Italian Hospital of Montevideo

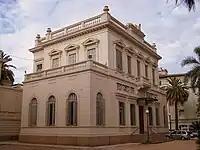
El hospital tras las obras de restauración.

The Italian hospital has always occupied a leading role in the field of Uruguayan medicine. The medical service is private but directly depends on the Ministry of Public Health (MSP) and as such, also offers low cost treatment for the second level and the terminally ill. Medical consultations are often conducted by appointment of the mutual "Universal de Montevideo".